Iraq War

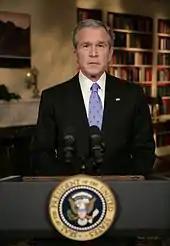
President George W. Bush announces the new strategy on Iraq from the White House Library, 10 January 2007

On 31 January, Iraqis elected the Iraqi Transitional Government to draft a permanent constitution. Although some violence and a widespread Sunni boycott marred the event, most of the eligible Kurd and Shia populace participated. On 4 February, Paul Wolfowitz announced that 15,000 US troops whose tours of duty had been extended in order to provide election security would be pulled out of Iraq by the next month. February to April were relatively peaceful compared to the carnage of November and January, with insurgent attacks averaging 30 a day from the prior average of 70.